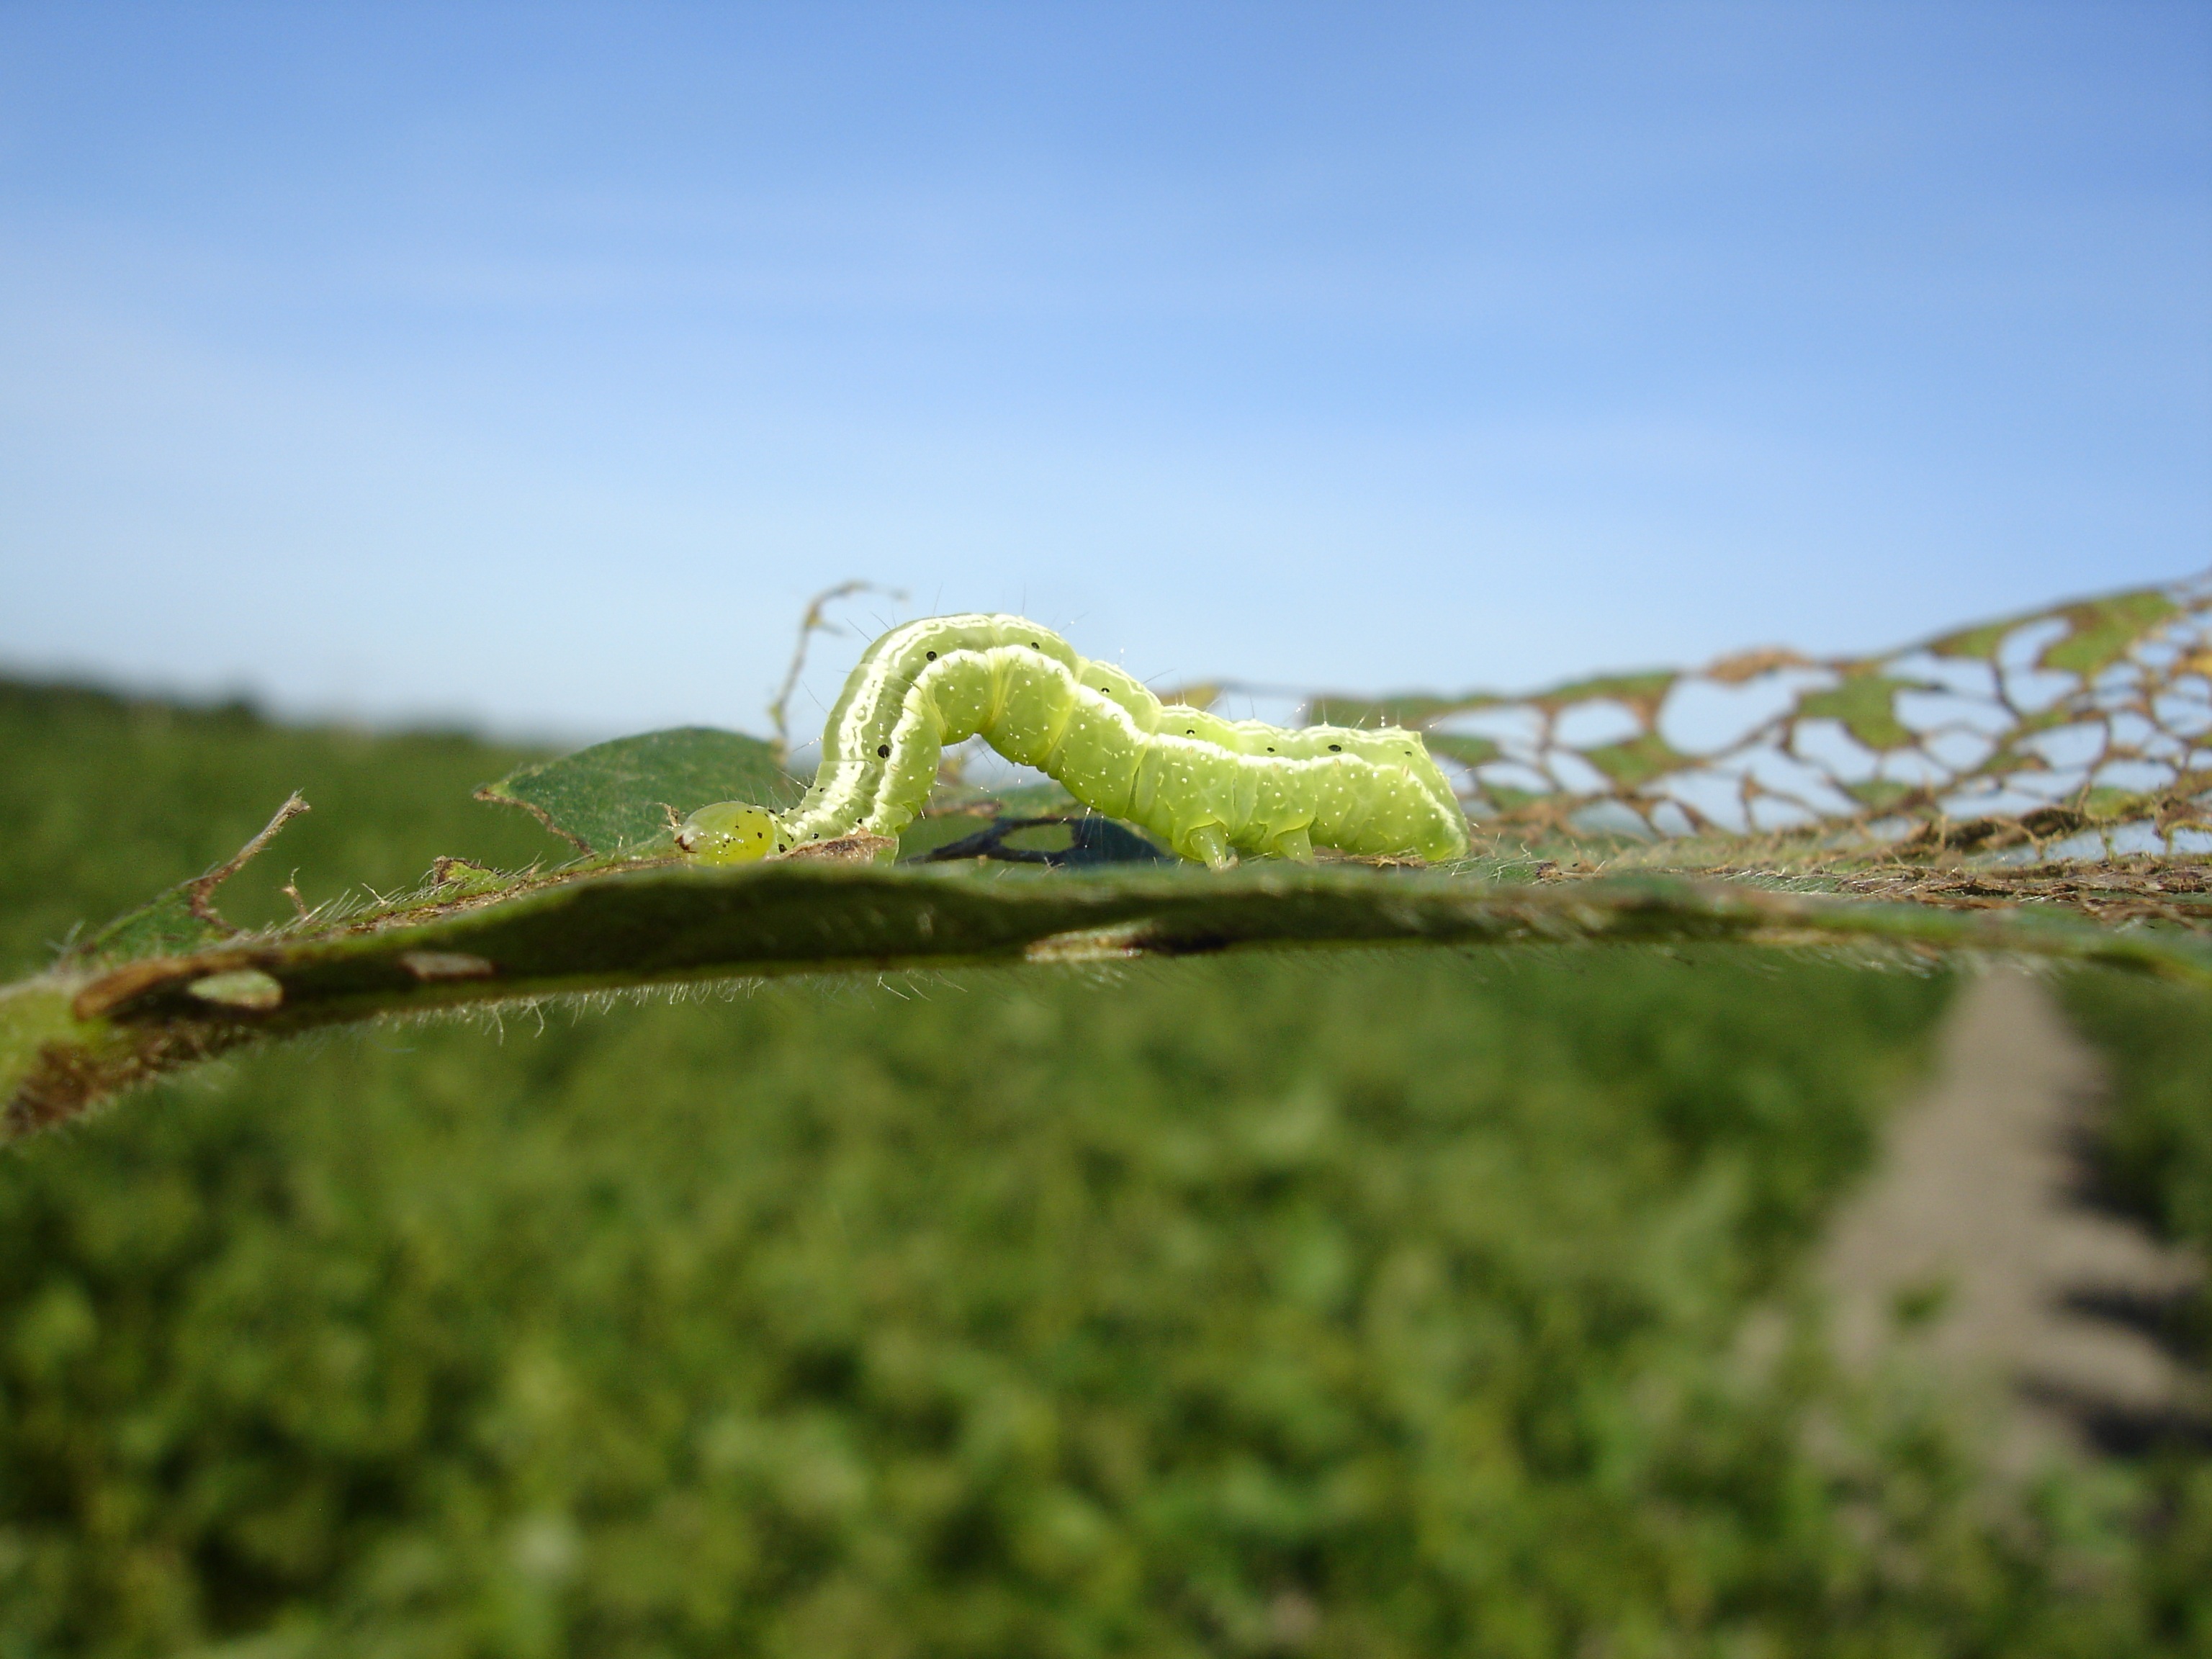
nature, grass, branch, plant, sky, leaf, flower, wildlife, green, insect, blue, reptile, fauna, lizard, chameleon, insects, worm, larva, macro photography, foreground, soybean, soy, insects in plant, glycine max, scaled reptile